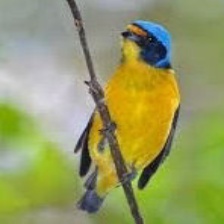
Species: ANTILLEAN EUPHONIA
Scientific name: EUPHONIA MUSICA